IIT Guwahati

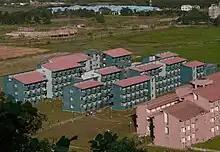
IIT Guwahati Hostels

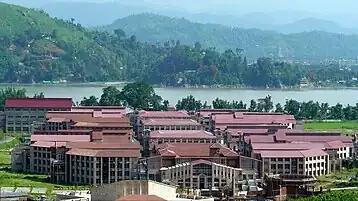
Academic Complex on the bank of River Brahmaputra

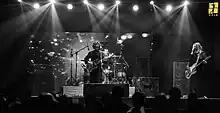
Israeli psychedelic rock band Ouzo Bazooka perform at the World Carnival, Alcheringa 2016

The campus of IIT Guwahati is on the northern bank of Brahmaputra and abuts the North Guwahati town of Amingaon. The campus is on a plot of land around from the heart of the city. It has the Brahmaputra on one side and hills and vast open spaces on others.